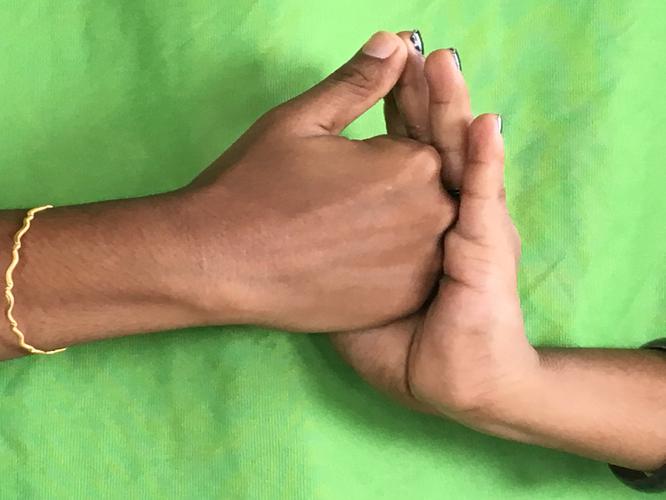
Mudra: Shanka
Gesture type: double_hand